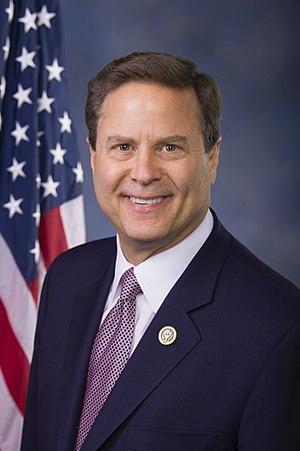
Donald W. Norcross, né le 13 décembre 1958 à Pennsauken, est un homme politique américain, élu démocrate du New Jersey à la Chambre des représentants des États-Unis depuis 2014.